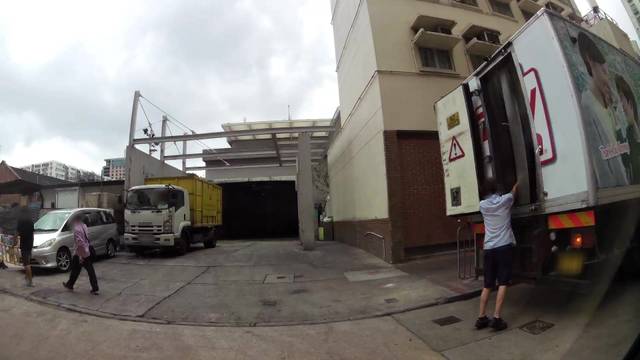
Region: China
Coordinates: 22.321, 114.191